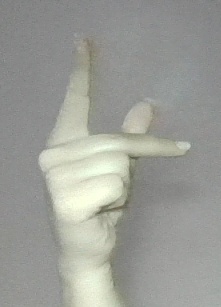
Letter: dha